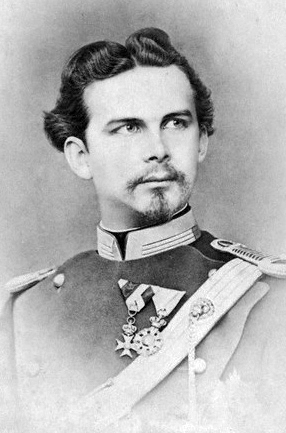
พระเจ้าลูทวิชที่ 2 แห่งบาวาเรีย

Infobox royalty|Monarch
| name = พระเจ้าลูทวิชที่ 2
| succession = รายพระนามผู้ปกครองบาวาเรีย|พระมหากษัตริย์แห่งบาวาเรีย
| image = Ludwig II of Bavaria.jpg
|
| reign = 10 มีนาคม 1864 –
| predecessor = พระเจ้ามัคซีมีลีอานที่ 2 แห่งบาวาเรีย|พระเจ้ามัคซีมีลีอานที่ 2
| successor = พระเจ้าอ็อทโทแห่งบาวาเรีย|พระเจ้าอ็อทโท
| house = ราชวงศ์วิทเทลส์บัค|วิทเทลส์บัค
| father1 = พระเจ้ามัคซีมีลีอานที่ 2 แห่งบาวาเรีย|พระเจ้ามัคซีมีลีอานที่ 2
| mother1 = มารีแห่งปรัสเซีย
| birth_place = พระราชวังนึมเฟินบวร์ค ราชอาณาจักรบาวาเรียในสมาพันธรัฐเยอรมัน
| death_place = ทะเลสาบชตาร์นแบร์ค ราชอาณาจักรบาวาเรียในจักรวรรดิเยอรมัน
| religion = โรมันคาทอลิก
|signature =Ludwig II; Autograph.jpg
||birth_style=พระราชสมภพ
ลูทวิช ฟรีดริช วิลเฮ็ล์มที่ 2 () เป็นราชอาณาจักรบาวาเรีย|กษัตริย์แห่งบาวาเรียระหว่าง ค.ศ. 1864 จนกระทั่งเสด็จสวรรคตอย่างลึกลับในค.ศ. 1886 ซึ่งก่อนสวรรคตเพียงสามวัน ทรงได้รับแจ้งจากรัฐบาลบาวาเรียว่าพระองค์กำลังจะถูกถอดจากราชบัลลังก์
พระเจ้าลูทวิชที่ 2 บางครั้งรู้จักกันในพระนามว่า กษัตริย์หงส์ (Swan King) ในภาษาอังกฤษ และ กษัตริย์เทพนิยาย (der Märchenkönig) ในภาษาเยอรมัน ทรงพระราชสมภพเมื่อวันที่ 25 สิงหาคม ค.ศ. 1845 ที่พระราชวังนึมเฟินบวร์ค ชานเมืองมิวนิก ราชอาณาจักรบาวาเรีย เป็นพระราชโอรสองค์แรกของพระเจ้ามัคซีมีลีอานที่ 2 แห่งบาวาเรีย และมารีแห่งปรัสเซีย สมเด็จพระราชินีแห่งบาวาเรีย|เจ้าหญิงมารีแห่งปรัสเซีย
พระเจ้าลูทวิชทรงเป็นบุคคลที่มีลักษณะนิสัยที่ลึกลับเป็นปริศนาและผู้ที่สวรรคตในสถานการณ์ที่ค่อนข้างมีเงื่อนงำ สุขภาพจิตของพระองค์ในบั้นปลายอาจจะไม่ปกติแต่ก็ไม่มีหลักฐานทางการแพทย์ที่เป็นที่ยืนยันได้แน่นอนWahnsinn oder Verrat - war König Ludwig II. von Bayern geisteskrank? by Julius Desing แต่สิ่งที่ทรงทิ้งไว้เป็นมรดกแก่ชนรุ่นหลังคืองานทางสถาปัตยกรรมที่ทรงก่อสร้างที่รวมทั้งวังและปราสาทใหญ่โตที่ทั้งหรูหราโอ่อ่าและเต็มไปด้วยจินตนาการราวเทพนิยายหลายแห่ง รวมทั้งปราสาทนอยชวานชไตน์ซึ่งเป็นปราสาทที่มีชื่อเสียงเป็นที่รู้จักกันทั่วโลก และทรงเป็นผู้อุปถัมภ์ริชชาร์ท วากเนอร์ คีตกวีและนักประพันธ์โอเปร่าคนสำคัญของเยอรมัน
== พระราชประวัติ ==
=== พระชนม์ชีพช่วงต้น ===
ในยุคที่กษัตริย์มีความรับผิดชอบต่อการปกครองโดยทั่วยุโรป พระองค์มักจะทรงทำพระองค์แบบผู้ไม่โตเต็มที่มาตลอด พระเจ้ามัคซีมีลีอานพระพระชนกมีพระประสงค์ที่จะให้การศึกษาเกี่ยวกับหน้าที่และภาระของการเป็นกษัตริย์กับมงกุฏราชกุมารลูทวิชและเจ้าชายอ็อทโทพระอนุชาตั้งแต่ยังทรงพระเยาว์ Hans Nohbauer, p.6 ลูทวิชถูกตามใจกันมาตั้งแต่เด็กแต่มาถูกควบคุมอย่างเคร่งครัดโดยครูที่บังคับทั้งทางวินัยและการศึกษา กล่าวกันว่าการสาเหตุที่มีพระนิสัยที่ออกจะแปลกอาจจะเป็นผลมาจากความเครียดและความกดดันในการที่ทรงเติบโตขึ้นมาฐานะที่เป็นเจ้านาย ลูทวิชไม่ทรงมีความสัมพันธ์ที่สนิทสนมกับพระบิดาและมารดาเท่าใดนัก ครั้งหนึ่งเมื่อที่ปรึกษาประจำพระองค์ของพระเจ้ามัคซีมีลีอานถวายคำแนะนำระหว่างที่ทรงเดินทุกวันว่าบางครั้งน่าจะชวนลูทวิชผู้ที่จะมาเป็นกษัตริย์สืบต่อจากพระองค์ออกเดินเป็นเพื่อนด้วย พระเจ้ามัคซีมีลีอานทรงตอบว่า “แล้วจะให้ฉันพูดอะไรกับลูทวิชเล่า? ในเมื่อเจ้าลูกชายของฉันไม่เคยสนใจในสิ่งใดที่คนอื่นพูด” Hans Nohbauer, Ludwig II, p.12 ลูทวิชกล่าวเรียกพระมารดาว่า “พระชายาของกษัตริย์องค์ก่อน” (my predecessor's consort) Hans Nohbauer, Ludwig II, p.12 ผู้ที่ทรงมีความสนิทสนมด้วยมากกว่าคือพระเจ้าลูทวิชที่ 1 แห่งบาวาเรียพระอัยยิกา พระเจ้าลูทวิชที่ 1 เองก็ทรงผู้มีชื่อเสียงในทางที่ไม่ดี และมีพระนิสัยที่ออกไปทางลึกลับเป็นปริศนาเช่นกัน ในที่สุดพระเจ้าลูทวิชที่ 1 ก็ทรงถูกบังคับให้สละราชสมบัติเพราะเรื่องฉาวโฉ่
ชีวิตของลูทวิชเมื่อยังทรงพระเยาว์เป็นชีวิตที่มีความสุขบ้างเป็นครั้งคราว ในวัยเด็กจะทรงพำนักที่ปราสาทโฮเอินชวังเกาเป็นส่วนใหญ่ โฮเอินชวังเกาเป็นปราสาทแบบเทพนิยายที่พระบิดาเป็นผู้สร้างไม่ใกลจากสวอนเลคใกล้เมืองฟุสเซน การตกแต่งเป็นแบบสถาปัตยกรรมฟื้นฟูกอธิค รวมทั้งจิตรกรรมฝาผนังที่เป็นตำนานของวีรบุรุษเยอรมัน บางครั้งก็จะเสด็จไปทะเลสาบชตาร์นแบร์คกับครอบครัว เมื่อยังเป็นวัยรุ่นทรงเป็นเพื่อนกับเจ้าชายพอล มัคซีมีลีอาน ลาโมราล จากครอบครัวเทิร์นและแท็กซิสผู้มีฐานะดี ชายหนุ่มทั้สองคนมักจะทำอะไรต่างๆด้วยกันเสมอรวมทั้งขี่ม้า, อ่านโคลงกลอน และจัดเล่นโอเปร่าโรแมนติกที่เขียนโดยริชชาร์ท วากเนอร์ แต่มาห่างเหินกันไปเมื่อเจ้าชายพอลทรงหมั้น นอกจากพอลแล้วลูทวิชก็ยังสนิทกับดัชเชสเอลิซาเบธแห่งบาวาเรียผู้เป็นลูกพี่ลูกน้องจนตลอดพระชนมายุ ดัชเชสเอลิซาเบธต่อมาเป็นพระราชินีแห่งออสเตรียเมื่อทรงเสกสมรสกับจักรพรรดิฟรันซ์ โยเซฟที่ 1 แห่งออสเตรีย ทั้งสองพระองค์โปรดธรรมชาติและโคลงกลอนและทรงตั้งพระนามเล่นให้แก่กันว่า “เหยี่ยว” สำหรับลูทวิช และ “นกนางนวล” สำหรับเอลิซาเบธ
===กษัตริย์แห่งบาวาเรีย===
ไฟล์:Ludwig II in Uniform; Bavaria Rex.jpg|thumb|180px|พระเจ้าลูทวิชที่ 2 แห่งบาวาเรีย
พระเจ้าลูทวิชขึ้นครองราชบัลลังก์บาวาเรียเมื่อพระชันษาได้เพียง 18 ปึหลังจากที่พระบิดาสวรรคต เมื่อทรงขึ้นครองราชย์ลูทวิชยังไม่พร้อมที่จะเป็นผู้ใหญ่เต็มตัว การสวรรคตของพระเจ้ามัคซีมีลีอานที่ 2 เป็นไปอย่างกะทันหันหลังจากประชวรได้เพียงสามวัน Han Nohbauer, Ludwig II, p.12 เพราะความที่ยังหนุ่มและมีพระโฉมงามทำให้ทรงเป็นที่นิยมทั้งในบาวาเรียและที่อื่นๆ ในบรรดาสิ่งแรกที่ทรงกระทำคือทรงเรียกตัววากเนอร์มายังราชสำนักมิวนิก Han Nohbauer, Ludwig II, p.25 ลูทวิชทรงชื่นชมผลงานของวากเนอร์มาตั้งแต่ทรงได้ชมโอเปร่า "โลเอินกรีน" ของวากเนอร์ วากเนอร์ผู้ซึ่งขณะนั้นอายุ 51 ปีก็ได้เข้าเฝ้าพระเจ้าลูทวิชเมื่อวันที่ 5 พฤษภาคม ค.ศ. 1864 เหตุที่โอเปร่าของวากเนอร์เป็นที่ต้องพระทัยลูทวิชก็เป็นเพราะเนื้อหาของโอเปร่าของวากเนอร์เต็มไปด้วยอุดมคติและจินตนาการแบบเทพนิยาย วากเนอร์มีชื่อเสียงไม่ค่อยดีเรื่องหนี้สินและมักจะมีเจ้าหนี้ไล่ตามอยู่เรื่อยๆ แต่วากเนอร์ก็มาได้พระเจ้าลูทวิชช่วยถ่ายถอนหนี้ให้ วากเนอร์กล่าวถึงลูทวิชว่า:
:"“อนิจจา ท่านช่างรูปงามปราดเปรื่อง มีชีวิตชีวาและความน่ารัก จนข้าพเจ้านึกกลัวว่าว่าชีวิตของท่านอาจจะละลายหายไปในโลกหยาบช้านี้ เหมือนความฝันชั่วแล่นถึงทวยเทพ”" Hans Nohbauer, Ludwig II, p.25
เป็นที่เชื่อกันว่าถ้าไม่ได้พระเจ้าลูทวิช วากเนอร์คงจะไม่ได้เขียนโอเปร่าชิ้นต่อมา ลูทวิชทรงเรียกวากเนอร์ว่า “เพื่อน” แต่ความที่วากเนอร์มีนิสัยอันโอ่อ่าฟุ่มเฟือยของ จึงทำให้วากเนอร์ไม่เป็นที่ต้องใจของชาวบาวาเรียผู้ยังออกจะหัวโบราณ ในที่สุดลูทวิชก็ต้องขอให้วากเนอร์ออกจากเมือง
สิ่งที่เป็นปัญหาใหญ่ที่สุดในระยะแรกที่ขึ้นครองราชย์คือความกดดันในการมีผู้สืบราชบัลลังก์ต่อจากพระองค์ และความสัมพันธ์กับปรัสเซีย ทั้งสองสถานการณ์กลายมาเป็นปัญหาใหญ่ในปี ค.ศ. 1867 เมื่อพระเจ้าลูทวิชทรงหมั้นกับดัชเชสโซฟี ชาร์ล็อทเทอ ในบาวาเรีย ผู้เป็นลูกพี่ลูกน้องของลูทวิชเองและเป็นพระขนิษฐาของดัชเชสเอลิซาเบธ การหมั้นประกาศเป็นทางการเมื่อวันที่ 22 มกราคม ค.ศ. 1867 แต่ทรงเลื่อนวันแต่งงานไปเรื่อยๆ จนในที่สุดก็ทรงถอนหมั้นในเดือนตุลาคม หลังจากการประกาศการถอนหมั้น โซฟีก็ได้รับพระราชสาส์นจากลูทวิชถึง “เอลซา” กล่าวโทษพระบิดาของโซฟีว่าเป็นผู้ที่ทำให้ความสัมพันธ์ระหว่างพระองค์กับโซฟีไม่สามารถดำเนินต่อไปได้และทรงลงพระนามว่า “ไฮน์ริช” (“เอลซา” และ “ไฮน์ริช” เป็นตัวละครจากโอเปร่าของวากเนอร์ Hans Nohbauer, Ludwig II, p.40 ลูทวิชมิได้ทรงเสกสมรสจนตลอดพระชนมายุ โซฟีต่อมาทรงเสกสมรสกับเฟอร์ดินานด์ ฟิลลีป มารี, ดยุ้คแห่งอาลองชอง
เมื่อลูทวิชเป็นพันธมิตรออสเตรียในการต่อสู้กับปรัสเซียในสงครามเจ็ดปี ทรงพ่ายแพ้สงคราม สัญญาสงบศึกบังคับให้พระองค์ต้องยอมรับสนธิสัญญาการรักษาความสงบระหว่างปรัสเซียกับบาวาเรียในปี ค.ศ. 1867 สนธิสัญญาระบุว่าบาวาเรียต้องเข้าข้างปรัสเซียเพื่อต่อสู้กับฝรั่งเศสในสงครามฝรั่งเศส-ปรัสเซีย นอกจากนั้นในปี ค.ศ. 1870 มุขมนตรีปรัสเซียอ็อทโท ฟ็อน บิสมาร์ค ก็ยังขอให้ลูทวิชเขียนจดหมายสนับสนุนเรียกร้องให้ประกาศพระเจ้าวิลเฮ็ล์มที่ 1 แห่งปรัสเซีย เป็นไคเซอร์ของจักรวรรดิเยอรมันที่เพิ่งก่อตั้งขึ้น ลูทวิชได้รับเงินเป็นการตอบแทนในการสนับสนุนแต่เป็นการกระทำที่ลูทวิชต้องจำยอม การก่อตั้งจักรวรรดิเยอรมันทำให้บาวาเรียที่เคยเป็นแคว้นอิสระกลายมาเป็นแคว้นชั้นรอง เมื่อตั้งจักรวรรดิเยอรมันขึ้น ความเป็นอิสระแก่ตัวของแคว้นบาวาเรียก็สิ้นสุดลงตามไปด้วย ลูทวิชทรงประท้วงโดยการไม่ทรงเข้าร่วมพิธีการสถาปนาพระเจ้าวิลเฮ็ล์มที่ 1 แห่งปรัสเซียขึ้นเป็นจักรพรรดิเยอรมันที่พระราชวังแวร์ซายส์ในปารีส Hans Nohbauer, Ludwig II, p.37
ตลอดรัชสมัยลูทวิชทรงมีความสัมพันธ์กับผู้ชายต่อเนื่องกันมาตลอด โดยเฉพาะกับริชชาร์ท ฮอร์นิช อัศวินองค์รักษ์, โยเซฟ ไคนซ์ นักแสดงชาวฮังการี, อัลฟอนส์ เวบเบอร์ ข้าราชสำนัก ในปี ค.ศ. 1869 ทรงเริ่มทรงบันทึกประจำวันที่ทรงบรรยายความรู้สึกส่วนพระองค์ และการทรงพยายามหยุดยั้งหรือควบคุมความต้องการทางเพศ และการที่ยังทรงยึดมั่นในความเป็นโรมันคาทอลิกอย่างแท้จริง บันทึกประจำวันฉบับดั้งเดิมสูญหายไประหว่างสงครามโลกครั้งที่ 2 บันทึกที่มีอยู่ในปัจจุบันเป็นสำเนาที่เขียนก่อนสงคราม สำเนาบันทึกประจำวันและจดหมายส่วนพระองค์เป็นสิ่งที่แสดงให้เห็นว่าลูทวิชต้องทรงต่อสู้กับพระองค์เองในความเป็นผู้รักเพศเดียวกันตลอดพระชนมายุMcIntosh, pp 155–158.
เมื่อบาวาเรียสิ้นเอกราช ลูทวิชก็ยิ่งกลายเป็นคนสันโดษมากขึ้นจากการออกท้องพระโรงและกับทำหน้าที่การปกครอง ในปี ค.ศ. 1880 ลูทวิชใช้เวลาเกือบทั้งหมดอย่างโดดเดี่ยวที่บริเวณเทือกเขาแอลป์|เทือกเขาบาวาเรียแอลป์ซึ่งเป็นที่ทรงสร้างพระราชวังแบบเทพนิยายหลายแห่งโดยความช่วยเหลือของคริสทีอัน ยังค์ ผู้ออกแบบฉากละคร ทรงสร้างปราสาทนอยชวานชไตน์ทางเหนือซอกเขาโพลลัทไม่ไกลจากปราสาทโฮเอินชวังเกาที่เคยทรงพำนักเมื่อยังทรงพระเยาว์ ลินเดอร์โฮฟตั้งอยู่ที่หุบเขากรสแวงที่สร้างแบบหลุยส์ที่ 14 และเป็นปราสาทเดียวในสามปราสาทที่สร้างเสร็จ ปราสาทที่สามที่ทรงสร้างแต่ไม่เสร็จเช่นกันคือพระราชวังเฮเรินคีมเซ ที่ตั้งอยู่บนเกาะเฮเรินในทะเลสาบเคียมเซ บางส่วนสร้างแบบพระราชวังแวร์ซายส์ในฝรั่งเศส ลูทวิชทรงสร้างปราสาททั้งสามเพื่อเป็นเทิดทูนตำนานนอร์ดิคเรื่อง"โลเอินกรีน" (), "ทริสทันและอิโซลด์" () และ "แดร์ริงเด็สนีเบอลุงเงิน|แหวนแห่งนีเบอลุง" ()
=== การถูกถอดจากบัลลังก์และการสวรรคต ===
ไฟล์:Ludwig II of Bavaria - Project Gutenberg eText 16431.jpg|thumb|180px|พระเจ้าลูทวิชที่ 2 ในปิจฉิมวัย
ไฟล์:Ludwig II Memorial Cross Lake Starnberg.jpg|thumb|180px|กางเขนอนุสรณ์ ณ ที่พบพระศพของพระเจ้าลูทวิชที่ทะเลสาบชตาร์นแบร์ค
เมื่อวันที่ 10 มิถุนายน ค.ศ. 1886 รัฐบาลบาวาเรียแถลงข่าวอย่างเป็นทางการว่าพระเจ้าลูทวิชถูกปลดจากการเป็นกษัตริย์เพราะไม่ทรงมีความสามารถใช้อำนาจด้วยพระองค์เองได้ ตามคำรายงานของจิตแพทย์ 4 คนที่บรรยายพระอาการว่าเป็นโรคหวาดระแวงทางจิต Hans Nohbauer, Ludwig II, p.82 แต่ในประกาศมิได้กล่าวถึงการตรวจทางพระวรกาย และแต่งตั้งให้เจ้าชายลุทโพลด์แห่งบาวาเรียพระปิตุลาเป็นผู้สำเร็จราชการแทน ศาสตราจารย์แบร์นฮาร์ท ฟ็อน กุทเทิน เป็นหัวหน้ากลุ่มจิตแพทย์ที่ให้คำบรรยายพระอาการทางจิต โดยใช้ “หลักฐาน” จากรายงานต่างๆ ที่รวบรวมมาจากข้าราชบริพารในพระราชสำนักและศัตรูทางการเมืองที่เกี่ยวกับพระจริยาวัตรที่ถือว่าแปลก หลักฐานที่กล่าวเป็นเพียงคำบอกเล่าซึ่งอาจจะได้มาจากการติดสินบนหรือการขู่เข็ญ ฉะนั้นความน่าเชื่อถือของหลักฐานเหล่านี้จึงยังเป็นที่เคลือบแคลง นักประวัติศาสตร์ส่วนใหญ่เชื่อว่าพระเจ้าลูทวิชไม่มีอะไรผิดปกติแต่ทรงเป็นเหยื่อทางการเมือง Wahnsinn oder Verrat - war König Ludwig II. von Bayern geisteskrank? by Julius Desing บางคนก็เชื่อว่าพระจริยาวัตรที่แปลกของพระเจ้าลูทวิชอาจจะเป็นผลมาจากการที่ทรงใช้คลอโรฟอร์มในการบำบัดการปวดพระทนต์ที่เกิดขึ้นบ่อยๆ แทนที่จะเป็นอาการผิดปกติทางจิตวิทยาอย่างที่จิตแพทย์อ้าง ดัชเชสเอลิซาเบธแห่งบาวาเรียทรงออกความเห็นว่าพระเจ้าลูทวิชไม่ได้ทรงเป็นโรคจิตแต่เพียงแต่มีพระลักษณะนิสัยที่ออกไปทางลึกลับและเป็นปริศนา (eccentric) และทรงชอบอยู่ในโลกของความฝันและจินตนาการ และทรงกล่าวว่าถ้าพวกที่กล่าวหาจะปฏิบัติต่อพระเจ้าลูทวิชนุ่มนวลกว่านั้น เหตุการณ์ก็คงจะไม่ลงเอยด้วยความเศร้าอย่างที่เกิดขึ้น
หลังการประกาศพระเจ้าลูทวิชก็ถูกนำตัวไปจากนอยชวานชไตน์ที่เป็นที่ประทับในขณะนั้นไปยังปราสาทเบิร์กริมทะเลสาบชตาร์นแบร์คอย่างลับๆ หลังจากที่รัฐบาลพยายามที่จะจับกุมพระองค์หลายครั้งแต่ไม่สำเร็จ ครั้งแรกที่พยายาม ลูทวิชก็สั่งจับผู้ที่จะมาจับพระองค์และทรงขู่ว่าจะลงโทษผู้ที่ทรงถือว่าเป็นกบฏต่างๆ นาๆ แต่ก็มิได้ทรงทำจริง นอกจากจะขังผู้ที่จะมาจับไว้ในปราสาทแต่ต่อมาก็ถูกปล่อย ต่อมาเมื่อพยายามอีกประชาชนจากหมู่บ้านใกล้ๆ นอยชวานชไตน์ก็ยกกำลังกันมาป้องกันพระองค์ และถวายคำเสนอว่าจะพาพระองค์หนีข้ามพรมแดนแต่ทรงปฏิเสธ และอีกครั้งหนึ่งกองทหารจากเค็มพตันถูกเรียกตัวมานอยชวานชไตน์แต่ก็มาถูกกักโดยรัฐบาล
ลูทวิชทรงพยายามเรียกร้องโดยตรงต่อประชาชนโดยเขียนบทความในหนังสือพิมพ์:
::"“เจ้าชายลุทโพลด์ทรงตั้งใจจะขึ้นเป็นผู้สำเร็จราชการในแผ่นดินของข้าพเจ้าโดยมิใช่เป็นความตั้งใจของข้าพเจ้า และบรรดารัฐมนตรีต่างกล่าวหาในเรื่องสถานะภาพทางจิตใจของข้าพเจ้าอย่างผิดๆ เพื่อที่จะหลอกลวงประชาชนที่รักของข้าพเจ้า และ (รัฐบาล) พร้อมที่จะเป็นกบฏ ... ข้าพเจ้าขอให้ชาวบาวาเรียผู้จงรักภักดีให้ช่วยเรียกร้องและสนับสนุนผู้ที่สนับสนุนและมีความจงรักภักดีต่อข้าพเจ้า เพื่อให้แผนในการกบฏต่อกษัตริย์และแผ่นดินประสบความล้มเหลว”"
คำประกาศนี้ลงพิมพ์โดยหนังสือพิมพ์ที่เมืองบัมแบร์คเมื่อวันที่ 11 มิถุนายน ปี ค.ศ. 1886 แต่ถูกยึดโดยรัฐบาลเพราะความกลัวจากผลของการเผยแพร่ข้อเขียนนั้น โทรเลขถึงนักหนังสือพิมพ์และเพื่อนของลูทวิชเกือบทุกชิ้นถูกรัฐบาลสั่งสกัดกั้นทั้งสิ้น แต่ลูทวิชได้รับสาส์นจากมุขมนตรีปรัสเซียอ็อทโท ฟ็อน บิสมาร์ค|บิสมาร์ค ให้เดินทางไปมิวนิกเพื่อไปปรากฏพระองค์ต่อประชาชน แต่ลูทวิชทรงมีความรู้สึกว่าไม่สามารถจะทำได้ ซึ่งเป็นการตัดสินชะตาของพระองค์เอง รุ่งขึ้นวันที่ 12 มิถุนายนคณะกรรมการจากรัฐบาลกลุ่มที่สองก็มาถึงปราสาท พระเจ้าลูทวิชทรงถูกจับเมื่อเวลาตีสี่และถูกนำตัวขึ้นรถม้า ทรงถามด็อกเตอร์กุดเด็นผู้เป็นผู้นำคณะกรรมการว่าทำไมจึงประกาศว่าพระองค์วิกลจริตได้ในเมื่อด็อกเตอร์กุดเด็นก็ไม่เคยตรวจพระองค์ Hans Nohbauer, Ludwig II, p.82 แต่อย่างไรก็ตามพระเจ้าลูทวิชก็ถูกนำตัวจากนอยชวานชไตน์ไปยังปราสาทเบิร์กบนฝั่งทะเลสาบชตาร์นแบร์คทางใต้ของมิวนิกในวันนั้น
การสวรรคตของลูทวิชที่ทะเลสาบชตาร์นแบร์คเป็นเรื่องที่ยังที่น่าสงสัยกันอยู่ เมื่อวันที่ 13 มิถุนายน ปี ค.ศ. 1886 เวลาหกโมงเย็นลูทวิชทรงขอออกไปเดินกับด็อกเตอร์กุดเด็น ด็อกเตอร์กุดเด็นตกลงและสั่งไม่ให้ยามเดินตามไปด้วย ทั้งลูทวิชและด็อกเตอร์กุดเด็นไม่ได้กลับมาจากการเดิน คืนเดียวกันร่างของทั้งสองคนก็พบลอยน้ำใกล้ฝั่งทะเลสาบชตาร์นแบร์คเมื่อเวลาห้าทุ่ม หลังจากที่สวรรคตก็มีการสร้างชาเปลเพื่อเป็นอนุสรณ์ตรงที่พบพระศพ ทุกวันที่ 13 มิถุนายนของทุกปีจะมีพิธีรำลึกถึงพระองค์
รัฐบาลประกาศว่าการสวรรคตของลูทวิชเป็นการฆ่าตัวตายโดยการจมน้ำตาย ซึ่งไม่เป็นความจริงHans Nohbauer, Ludwig II, p.88 Katerina von Burg, Ludwig II of Bavaria, p.315 สาเหตุการสวรรคตของลูทวิชไม่เคยมีการอธิบายอย่างเป็นจริง เป็นที่ทราบกันว่าพระเจ้าลูทวิชทรงว่ายน้ำแข็งและที่บริเวณที่พบพระศพน้ำก็ลึกเพียงแค่เอว รายงานการชันสูตรพระศพก็บ่งว่าไม่มีน้ำในปอด จึงเป็นไปไม่ได้ที่จะสวรรคตโดยการจมน้ำตาย Hans Nohbauer, Ludwig II, p.88 สาเหตุการสวรรคตยังคงเป็นปริศนามาจนทุกวันนี้เพราะราชวงศ์วิทเทลส์บัคยังไม่ยอมให้แก้ปัญหา Katerina von Berg, Ludwig II of Bavaria, p.308 สาเหตุการสวรรคตจึงมีด้วยกันหลายทฤษฏี ทฤษฏีเชื่อกันว่าลูทวิชถูกลอบปลงพระชนม์โดยศัตรูขณะที่ทรงพยายามหนีจากเบิร์ก และอ้างกันว่าทรงถูกยิงตาย Hans Nohbauer, Ludwig II, p.88 แต่เจคอป ลิเดิลนักตกปลาประจำพระองค์กล่าวว่าสามปีหลังจากที่สวรรคต ลิเดิลถูกบังคับให้สาบานว่าจะไม่เอ่ยปากกับใครถึงเรื่องที่เกิดขึ้น ลิเดิลก็ไม่ได้กล่าวอะไรกับใครแต่ทิ้งบันทึกที่มาพบเอาหลังจากที่ลิเดิลเสียชีวิตไปแล้ว ในบันทึกกล่าวว่าตัวลิเดิลเองซุ่มรอลูทวิชอยู่ในเรือที่จะพาพระองค์ไปกลางทะเลสาบเพื่อจะไปสมทบกับผู้ที่จะช่วยหลบหนีคนอื่นๆ แต่เมื่อทรงก้าวมาทางเรือ ลิเดิลก็ได้ยินเสียงปืนจากฝั่ง ลูทวิชล้มลงมาในเรือและสวรรคตทันที Hans Nohbauer, Ludwig II, p.88 Katerina von Burg, Ludwig II of Bavaria, p.311 อีกทฤษฏีหนึ่งสันนิษฐานว่าลูทวิชสวรรคตตามธรรมชาติอาจจะจากหัวใจวายหรือเส้นโลหิตในสมองแตก ระหว่างที่ทรงพยายามหลบหนีเพราะอากาศที่ทะเลสาบเย็น Hans Nohbauer, Ludwig II, p.88 บางคนก็เชื่อว่าสิ่งที่ง่ายที่สุดในการเฉลยปัญหานี้คือการชันสูตรพระศพใหม่ เพื่อจะได้รู้กันเป็นที่แน่นอน เพราะถ้าทรงถูกยิงจริงก็เป็นสิ่งที่ง่ายที่จะพบแม้ว่าจะเกิดขึ้นนานมาแล้วก็ตาม
ร่างของลูทวิชทรงเครื่องแบบเต็มยศของ Order of the Knights of St. Hubert และตั้งที่ชาเปลหลวงที่วังหลวงที่มิวนิก ในมือขวาทรงถือช่อดอกมะลิที่ดัชเชสเอลิซาเบธทรงเก็บให้ Hans Nohbauer, Ludwig II, p.86 หลังจากพิธีที่จัดอย่างสมพระเกียรติร่างของลูทวิชยกเว้นหัวใจก็ถูกนำไปไว้ในคริพต์ที่วัดเซนต์ไมเคิลที่มิวนิก ตามประเพณีของบาวาเรียหัวใจของกษัตริย์จะใส่ในผอบเงินและส่งไปที่ชาเปลกนาเด็น (Gnadenkapelle) ที่ Chapel of the Miraculous Image ที่อาลเทิททิง ผอบของลูทวิชตั้งอยู่ข้างพระบิดาและพระอัยยิกาภายในชาเปล
== พระราชกรณียกิจ ==
ไฟล์:Throne room, Neuschwanstein Castle, Upper Bavaria, Germany-LCCN2002696256.jpg|thumb|right|250px|ภาพวาดท้องพระโรงของปราสาทนอยชวานชไตน์
พระเจ้าลูทวิชที่ 2 แห่งบาวาเรียทรงเป็นกษัตริย์ที่เป็นที่รักของประชาชนและไม่ทรงเหมือนกษัตริย์องค์ใดในประวัติศาสตร์ของบาวาเรีย สาเหตุที่ทรงเป็นที่ชื่นชมของประสกนิกรมีด้วยกันสามประการ ประการแรกทรงเลี่ยงสงครามซึ่งเป็นเหตุที่ทำให้บาวาเรียมีความสงบร่มเย็นอยู่ระยะหนึ่ง แต่การเลี่ยงสงครามของลูทวิชจะเป็นเพราะทรงเป็นผู้เชื่อในลัทธิสันตินิยมหรือจะเป็นเพราะความไม่ทรงสนพระทัยกับเรื่องการเมืองเป็นที่ถกเถียงกันได้ แต่ลูทวิชทรงมีความเชื่อเสมอว่าบาวาเรียควรที่จะมีความใกล้ชิดกับออสเตรียมากกว่าปรัสเซีย ประการที่สองลูทวิชทรงสร้างปราสาทต่างๆ ด้วยพระราชทรัพย์ส่วนพระองค์โดยไม่ใช้งบประมาณของรัฐ ซึ่งทำให้ประชาชนมีงานทำและทำให้มีเงินเข้ามาหมุนเวียนในบริเวณที่มีการก่อสร้าง ประการที่สามพระลักษณะนิสัยที่ไม่เหมือนกันใครและที่เห็นกันว่าแปลกอาจจะเป็นลักษณะที่เป็นดึงดูกความจงรักภักดีของประชากร ลูทวิชไม่โปรดชุมชนและงานที่เป็นทางการ แต่ไม่ได้ทำพระองค์อยู่เหนือการใกล้ชิดกับไพร่ฟ้าข้าแผ่นดิน โปรดการเดินทางไปตามชนบทในบาวาเรียและเมื่อทรงพบชาวนาและกรรมกรระหว่างทางก็จะทรงสนทนาด้วย นอกจากนั้นก็โปรดการให้ของขวัญมีค่าผู้ที่มีความเอื้ออารีต่อพระองค์ในระหว่างการเสด็จประพาสตามชนบท ลูทวิชไม่ค่อยประทับในราชสำนักและมักจะออกประพาสไปตามชนบท ชาวบาวาเรียเรียกพระองค์ด้วยความเอ็นดูว่า “Unser Kini” (our darling king) ในภาษาเยอรมันแบบบาวาเรีย
ลูทวิชทรงมีความสนใจและความเชื่อในเทคโนโลยีและความก้าวหน้า สิ่งหนึ่งที่ทรงมีความสนพระทัยมากคือการรถไฟ ทรงสนับสนุนการขยายเส้นทางรถไฟไปทั่วบาวาเรียจนกรมรถไฟหลวงแห่งบาวาเรียเป็นกรมรถไฟที่ใหญ่ที่สุดในยุโรปและในที่สุดก็รวมกับกรมรถไฟเยอรมัน นอกจากนั้นก็ทรงมีรถไฟส่วนพระองค์ที่เรียกกันว่ารถไฟหลวงซึ่งทรงใช้ในการประพาสส่วนพระองค์หรือบางครั้งก็จะทรงเดินทางโดยไม่เปิดเผยว่าพระองค์เป็นใคร และบางครั้งก็จะไปขับรถไฟกับวิศวกร
แม้ว่าการสร้างปราสาทของลูทวิชเกือบจะทำให้ราชวงศ์วิทเทลส์บัคหมดตัวแต่ลูทวิชไม่ได้ใช้เงินจากคลังของบาวาเรียมาสร้าง Hans Nohbauer, Ludwig II, p.73 และสิ่งที่น่าคิดก็คือแม้ว่าการสร้างปราสาทของลูทวิชเป็นการทำลายเศรษฐกิจส่วนพระองค์ ซึ่งเป็นการนำมาของการสูญเสียราชบัลลังก์และความหายนะต่อพระองค์เอง แต่ในปัจจุบันปราสาทที่ทรงสร้างทุกปราสาทกลับกลายมาเป็นสิ่งที่รู้จักกันและเป็นที่ดึงดูดนักท่องเที่ยวไม่เฉพาะจากเยอรมนีเองเท่านั้นแต่จากทั่วโลกและแป็นสิ่งหนึ่งทำเงินให้บาวาเรียมากที่สุด
=== ลูทวิชและศิลปะ ===
พระเจ้าลูทวิชทรงเป็นผู้อุปถัมภ์คีตกวีริชชาร์ท วากเนอร์ และทรงสละพระราชทรัพย์เพื่อช่วยในการสร้างโรงละครเทศกาลบายรอยท์|โรงอุปรากรบายรอยท์ เป็นที่เชื่อกันว่าถ้าวากเนอร์ไม่ได้รับการอุปถัมภ์จากลูทวิชก็คงไม่ได้เขียน "แดร์ริงเด็สนีเบอลุงเงิน" จนจบสมบูรณ์ ซึ่งเป็นโอเปร่าชิ้นสำคัญที่สุดของวากเนอร์ หรือพาร์ซิฟาล (Parsifal) ซึ่งเป็นโอเปร่าชิ้นสุดท้าย
=== ปราสาทของลูทวิช ===
ไฟล์:Neuschwanstein Castle LOC print.jpg|250px|thumb|right|ปราสาทนอยชวานชไตน์ คริสต์ทศศควรรษ 1890
ไฟล์:Linderhof-1.jpg|230px|thumb|250px|ลินเดอร์โฮฟ
ไฟล์:SchlossHerrenchiemsee.jpg|thumb|220px|250px|พระราชวังเฮเรินคีมเซ
พระเจ้าลูทวิชทรงมีความสนพระทัยในการสร้างสิ่งก่อสร้างต่างๆ ซึ่งอาจจะทรงได้มาจากพระเจ้าลูทวิชที่ 1 พระอัยยิกาผู้เป็นผู้สร้างมิวนิกใหม่เกือบทั้งหมดจนเป็นที่รู้จักกันในนาม “เอเธนส์บนฝั่งแม่น้ำอิซาร์” พระเจ้ามัคซีมีลีอานที่ 2 พระบิดาทรงดำเนินการสร้างมิวนิกต่อและทรงก่อสร้างปราสาทโฮเอินชวังเกา ซึ่งเป็นปราสาทที่ลูทวิชใช้เวลาส่วนใหญ่เมื่อยังทรงพระเยาว์ ที่อยู่ไม่ใกลจากนอยชวานชไตน์ของลูทวิชที่ 2 ที่มาสร้างทีหลัง ลูทวิชทรงวางแผนที่จะสร้างโรงละครโอเปร่าใหญ่บนฝั่งแม่น้ำอิซาร์ที่มิวนิก แต่แผนถูกยับยั้งโดยรัฐบาลบาวาเรีย Ludwig II. und seine Schloesser by Michael Petzet and Werner Neumeister, p.24 ลูทวิชจึงทรงนำผังเดียวกันนั้นไปสร้างโรงละครที่เบย์รึทด้วยพระราชทรัพย์ส่วนพระองค์
หลังจากสวรรคตลูทวิชทรงทิ้งผังการออกแบบสำหรับปราสาทอื่นๆ ที่ยังไม่ได้สร้างไว้มาก รวมทั้งผังสำหรับห้องต่างๆ ในปราสาทที่สร้างเสร็จแล้ว ผังเหล่านี้ปัจจุบันตั้งแสดงอยู่ที่พิพิธภัณฑ์ลูทวิชที่ 2 ที่พระราชวังเฮเรินคีมเซ ผังเหล่านี้ออกแบบในปลายรัชสมัยของลูทวิชราวปี ค.ศ. 1883 และออกแบบในขณะที่พระราชทรัพย์เริ่มร่อยหลอลง สถาปนิกทราบว่าในเมื่อไม่มีทางที่จะสร้างปราสาทเหล่านี้ได้จึงได้ออกแบบกันอย่างหรูหราพิสดารโดยไม่ต้องคำนึงถึงงบประมาณ
สิ่งก่อสร้างโดยพระเจ้าลูทวิช:
::* สวนฤดูหนาว, พระราชฐานมิวนิกกลางเมืองมิวนิก - เป็นสวนที่หรูหราสร้างบนหลังคาวัง ประกอบด้วยทะเลสาบเทียม, สวน และจิตรกรรมฝาผนัง สวนมีหลังคาคลุมที่ทันสมัยทำด้วยโลหะและแก้ว Hans Nohbauer, Ludwig II, p.18 หลังจากลูทวิชสวรรคตสวนก็ถูกรื้อทิ้งในปี ค.ศ. 1897 เพราะน้ำจากทะเลสาบเทียมรั่วลงมาห้องข้างล่าง จากรูปถ่ายที่หลงเหลืออยู่แสดงถึงสิ่งก่อสร้างที่เต็มไปด้วยจินตนาการที่น่าทึ่งรวมทั้งถ้ำและศาลาแบบมัวร์, กระโจมแบบอินเดีย, และสายรุ้งส่องแสงและพระจันทร์ Past and present Castles of Bavaria by Paolo Calore, pp.164-165 Hans Nohbauer, Ludwig II, p.18
::* ปราสาทนอยชวานชไตน์ - หรือปราสาทหงส์หินใหม่เป็นปราสาที่สร้างตามแบบป้อมสถาปัตยกรรมโรมาเนสก์|โรมาเนสก์ผสมสถาปัตยกรรมไบแซนไทน์|ไบแซนไทน์ ภายในเป็นแบบโรมาเนสก์และสถาปัตยกรรมกอธิค|กอธิคสร้างเหนือปราสาทโฮเอินชวังเกาของพระราชบิดา ภายในเป็นจิตรกรรมฝาผนังจากโอเปราของวากเนอร์ รูปสัญลักษณ์ส่วนใหญ่เป็นการสรรเสริญความเกียรติศักดิ์อย่างคริสเตียนและความรักอันบริสุทธิ์ซึ่งอาจจะเป็นสี่งที่ช่วยให้ลูทวิชยึดมั่นใน อุดมคติของความเป็นคริสเตียน ปราสาทนี้ยังสร้างไม่เสร็จเมื่อลูทวิชสวรรคต ผู้ชมสามารถเข้าชมบริเวณที่พักอาศัยของลูทวิช, ห้องมหาดเล็ก, ห้องครัว และท้องพระโรงใหญ่ภายในปราสาทได้ แต่ตัวบัลลังก์ยังทำไม่เสร็จแต่แบบที่ออกแสดงให้เห็นถึงภาพถ้าสร้างเสร็จ ibid, p.89 ปราสาทนอยชวานชไตน์เป็นสัญลักษณ์ของเยอรมนีที่เป็นที่รู้จักกันดีสัญลักษณ์หนึ่ง และถูกนำไปใช้เป็นแบบอย่างในการสร้างปราสาทเจ้าหญิงนิทราของดิสนีย์แลนด์
::* ลินเดอร์โฮฟ - เป็นวังแบบศิลปะโรโคโค|โรโคโคแบบฝรั่งเศสพร้อมทั้งสวนแบบภูมิทัศน์ ในบริเวณสวนมีถ้ำวินัสซึ่งเป็นใช้เป็นที่แสดงโอเปร่าในขณะที่ลูทวิชนั่งเรือรูปหอยบนผิวน้ำในทะเลสาบใต้ดิน ที่ส่องสว่างด้วยไฟฟ้าซึ่งเป็นของใหม่ในสมัยนั้น แสงไฟสามารถเปลี่ยนจากแดงเป็นน้ำเงิน นอกจากนั้นก็มีกระท่อมคนตัดไม้ที่ทำจากต้นไม้เทียม รูปสัญลักษณ์ที่ใช้ตกแต่งภายในแสดงให้เห็นถึงความสนใจของลูทวิชในระบอบสมบูรณาญาสิทธิราชย์ของฝรั่งเศสโบราณ ทรงเห็นพระองค์เองว่าเป็น “จันทรกษัตริย์” ซึ่งเป็นเหมือนเงาของ พระเจ้าหลุยส์ที่ 14 แห่งฝรั่งเศสผู้เป็น “สุริยกษัตริย์” จากลินเดอร์ฮอฟลูทวิชชอบเล่นรถลากเลื่อนอย่างหรูหราบนหิมะกลางแสงจันทร์ รถลากเลื่อนมาจากคริสต์ศตวรรษ 18 พร้อมด้วยมหาดเล็กในเครื่องทรงจากคริสต์ศตวรรษเดียวกัน และเป็นที่ทราบกันว่าทรงหยุดทักทายกับชาวบ้านที่พบระหว่างทางซี่งทำให้เป็นที่ชื่นชมของประชาชน ปัจจุบันรถลากเลื่อนคันนี้ตั้งแสดงอยู่ที่พิธภัณฑ์รถม้าในวังนึมเฟินบวร์คที่มิวนิก นอกจากนั้นลินเดอร์โฮฟยังมีศาลาแบบมัวร์
::* พระราชวังเฮเรินคีมเซ - ตั้งอยู่ที่เกาะเฮเรินกลางทะเลสาบเคียมเซ สร้างตามแบบส่วนกลางของพระราชวังแวร์ซายส์ที่ฝรั่งเศสที่มีพระประสงค์จะสร้างให้เด่นและดีกว่าแวร์ซายส์ทั้งขนาดและความหรูหรา แต่สร้างไม่เสร็จเพราะขาดกำลังเงิน นักท่องเที่ยวฝรั่งเศสมักจะมาชมบันไดทูต (Ambassador's staircase) เพราะบันไดทูตที่แวร์ซายส์ถูกริ้อทิ้งในปี ค.ศ. 1752Past and present Castles of Bavaria by Paolo Calore, p.60
::* ลูทวิชทรงตกแต่งราชสถานชาเคิน (Königshaus am Schachen) เป็นแบบอาหรับรวมทั้งบัลลังก์นกยูง มีข่าวลีอว่าเมื่อทรงมีงานเลี้ยงหรูหราที่นี่ลูทวิชก็จะนอนเอนอย่างสุลต่านตุรกีล้อมรอบด้วยผู้รับใช้หน้าตาดีที่นุ่งน้อยห่มน้อย
::* ปราสาทฟัลเคินชไตน์ (Castle Falkenstein) – ทรงซื้อซากปราสาทซึ่งเป็นที่ตั้งปราสาทที่สูงที่สุดในเยอรมนีและมีพระราชประสงค์ที่จะสร้างปราสาทใหม่ตามแผนที่วาดโดยของคริสทีอัน ยังค์ ที่จะเป็นแบบเทพนิยายที่ยิ่งไปกว่านอยชวานชไตน์ตั้งอยู่บนผาเหนือนอยชวานชไตน์ แต่ก็สร้างไม่เสร็จ
== ลูทวิชและวัฒนธรรมร่วมสมัย ==
::* ค.ศ. 1955 “ลูทวิชที่ 2” (ภาพยนตร์) กำกับโดยเฮลมุท เคาทเนอร์ แสดงโดยโอ ดับเบิลยู ฟิชเชอร์เป็นพระเจ้าลูทวิชที่ 2 และรูธ ลูวเวริคเป็นดัชเชสเอลิซาเบธแห่งบาวาเรีย
::* ค.ศ. 1972: “ลูทวิช” (ภาพยนตร์) กำกับโดยลูเชียโน วิสคอนติ (Luchino Visconti) เป็นประวัติชีวิตที่เริ่มตั้งแต่ขึ้นครองราชย์จนสวรรคต แสดงโดยเฮลมุท เบอร์เกอร์ป็นพระเจ้าลูทวิชที่ 2 และโรมี ชไนเดอร์เป็นดัชเชสเอลิซาเบธแห่งบาวาเรีย
::* ค.ศ. 1972: “ลูทวิช - เพลงมรณะสำหรับกษัตริย์บริสุทธิ์” (Requiem für einen jungfräulichen König) (ภาพยนตร์เยอรมัน) เขียนและกำกับโดยฮันส์-เยอร์เก็น ไซเบอร์เบิร์ก (Hans-Jürgen Syberberg) เป็นประวัติชีวิตที่เริ่มตั้งแต่ยังทรงพระเยาว์จนสวรรคตแสดงภาพพจน์ในทางดีของพระองค์ แสดงโดยแฮรี แบร์เป็นพระเจ้าลูทวิชที่ 2
::* ค.ศ. 1983: “วากเนอร์” (ภาพยนตร์) กำกับโดยโทนี พาล์มเมอร์ เป็นประวัติชีวิตของวากเนอร์ แสดงโดยริชชาร์ท เบอร์ตันเป็นวากเนอร์ ลาสซโล กาลฟฟิเป็นพระเจ้าลูทวิชที่ 2
::* คริสต์ทศศตวรรษ 2000: “Valhalla” (ละคร) โดยพอล รัดนิค มีลูทวิชเป็นตัวละครเมื่อเริ่มเรื่องในบาวาเรียในคริสต์ศตวรรษที่ 19 และเท็กซัสในคริสต์ทศศตวรรษ 1940
::* ค.ศ. 2007: “Doris to Darlene, a cautionary valentine” (ละคร) โดยจอร์แดน แฮร์ริสัน แสดงถึงความสัมพันธ์ระหว่างลูทวิชและวากเนอร์
::* ค.ศ. 2007: “Gabriel Knight: The Beast Within” (คอมพิวเตอร์เกม) ซึ่งประกอบด้วยสถานที่ต่างๆ ของลูทวิช แต่เรื่องเกี่ยวกับชีวประวัติของพระองค์รวมทั้งองค์ประกอบอื่นๆ ที่เป็นจินตนาการ
::* ค.ศ. 2012: “Ludwig II” (ภาพยนตร์) ภาพยนตร์ดราม่าเล่าเรื่องราวชีวประวัติของพระเจ้าลูทวิชที่ 2 แห่งบาวาเรีย ตั้งแต่เรื่องราวการขึ้นครองราชย์ตั้งแต่พระชนมายุ 18 พรรษา ความหลงไหลในโอเปร่าของวากเนอร์ เรื่องราวการสร้างปราสาทแห่งเทพนิยาย ไปจนถึงวาระสุดท้ายของชีวิต กำกับโดย Marie Noelle และ Peter Sehr
== พระราชวงศ์ ==
== สมุดภาพ ==
ไฟล์:Schloss Nymphenburg3.jpg|นึมเฟินบวร์คที่ประสูติของลูทวิช
ไฟล์:Hohenschwangau-softeis1.jpg|ปราสาทโฮเอินชวังเกาที่ทรงใช้เวลาส่วนใหญ่เมื่อทรงพระเยาว์
ไฟล์:NeuSchwanstein 6.JPG|ปราสาทนอยชวานชไตน์
ไฟล์:Schloss Linderhof 2004.jpg|ลินเดอร์โฮฟ
ไฟล์:Linderhof-14.jpg|ถ้าใต้ดินและเรือหอยที่ลินเดอร์โฮฟ
ไฟล์:Spiegelgalerie Herrenchiemsee.jpg|ห้องกระจกภายในพระราชวังเฮเรินคีมเซ
ไฟล์:Königshaus am Schachen 2004.jpg|ตำหนักเคอนิกอัมชาเค็น
ไฟล์:Burg Falkenstein Pfronten 3.jpg|ตำแหน่งที่ลูทวิชทรงหวังว่าจะสร้างปราสาทฟอลเคนชไตน์บนทรากปราสาทเดิม
ไฟล์:Bayr Festspielhaus 1995 Frontansicht.jpg|โรงละครที่เบย์รึทที่ทรงพระราชทานทุนทรัพย์ช่วยสร้าง
ไฟล์:Linderhof-16.jpg|ศาลาแบบมัวร์ที่ลินเดอร์โฮฟ
== อ้างอิง ==
== ดูเพิ่ม ==
* ปราสาทนอยชวานชไตน์
* ลินเดอร์โฮฟ
* พระราชวังเฮเรินคีมเซ
== แหล่งข้อมูลอื่น ==
* การสวรรคตอย่างลึกลับของลูทวิช
* ชีวประวัติของพระเจ้าลูทวิชที่ 2 แห่งบาวาเรีย
หมวดหมู่:พระเจ้าลูทวิชที่ 2 แห่งบาวาเรีย|
หมวดหมู่:พระมหากษัตริย์บาวาเรีย
หมวดหมู่:มกุฎราชกุมารแห่งบาวาเรีย
หมวดหมู่:ราชวงศ์วิทเทิลส์บัค
หมวดหมู่:บุคคลจากมิวนิก
หมวดหมู่:เสียชีวิตจากการจมน้ำ